Bianca Balti

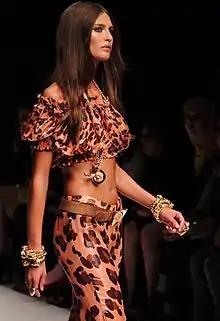
Bianca Balti in 2010

She also appeared in the Victoria's Secret Fashion Show 2005 and in their catalogs.